Navan

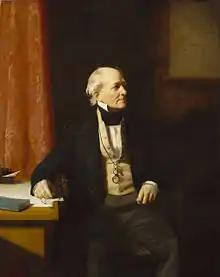
Francis Beaufort

Navan is home to several GAA clubs, including Navan O'Mahonys and Simonstown Gaels.